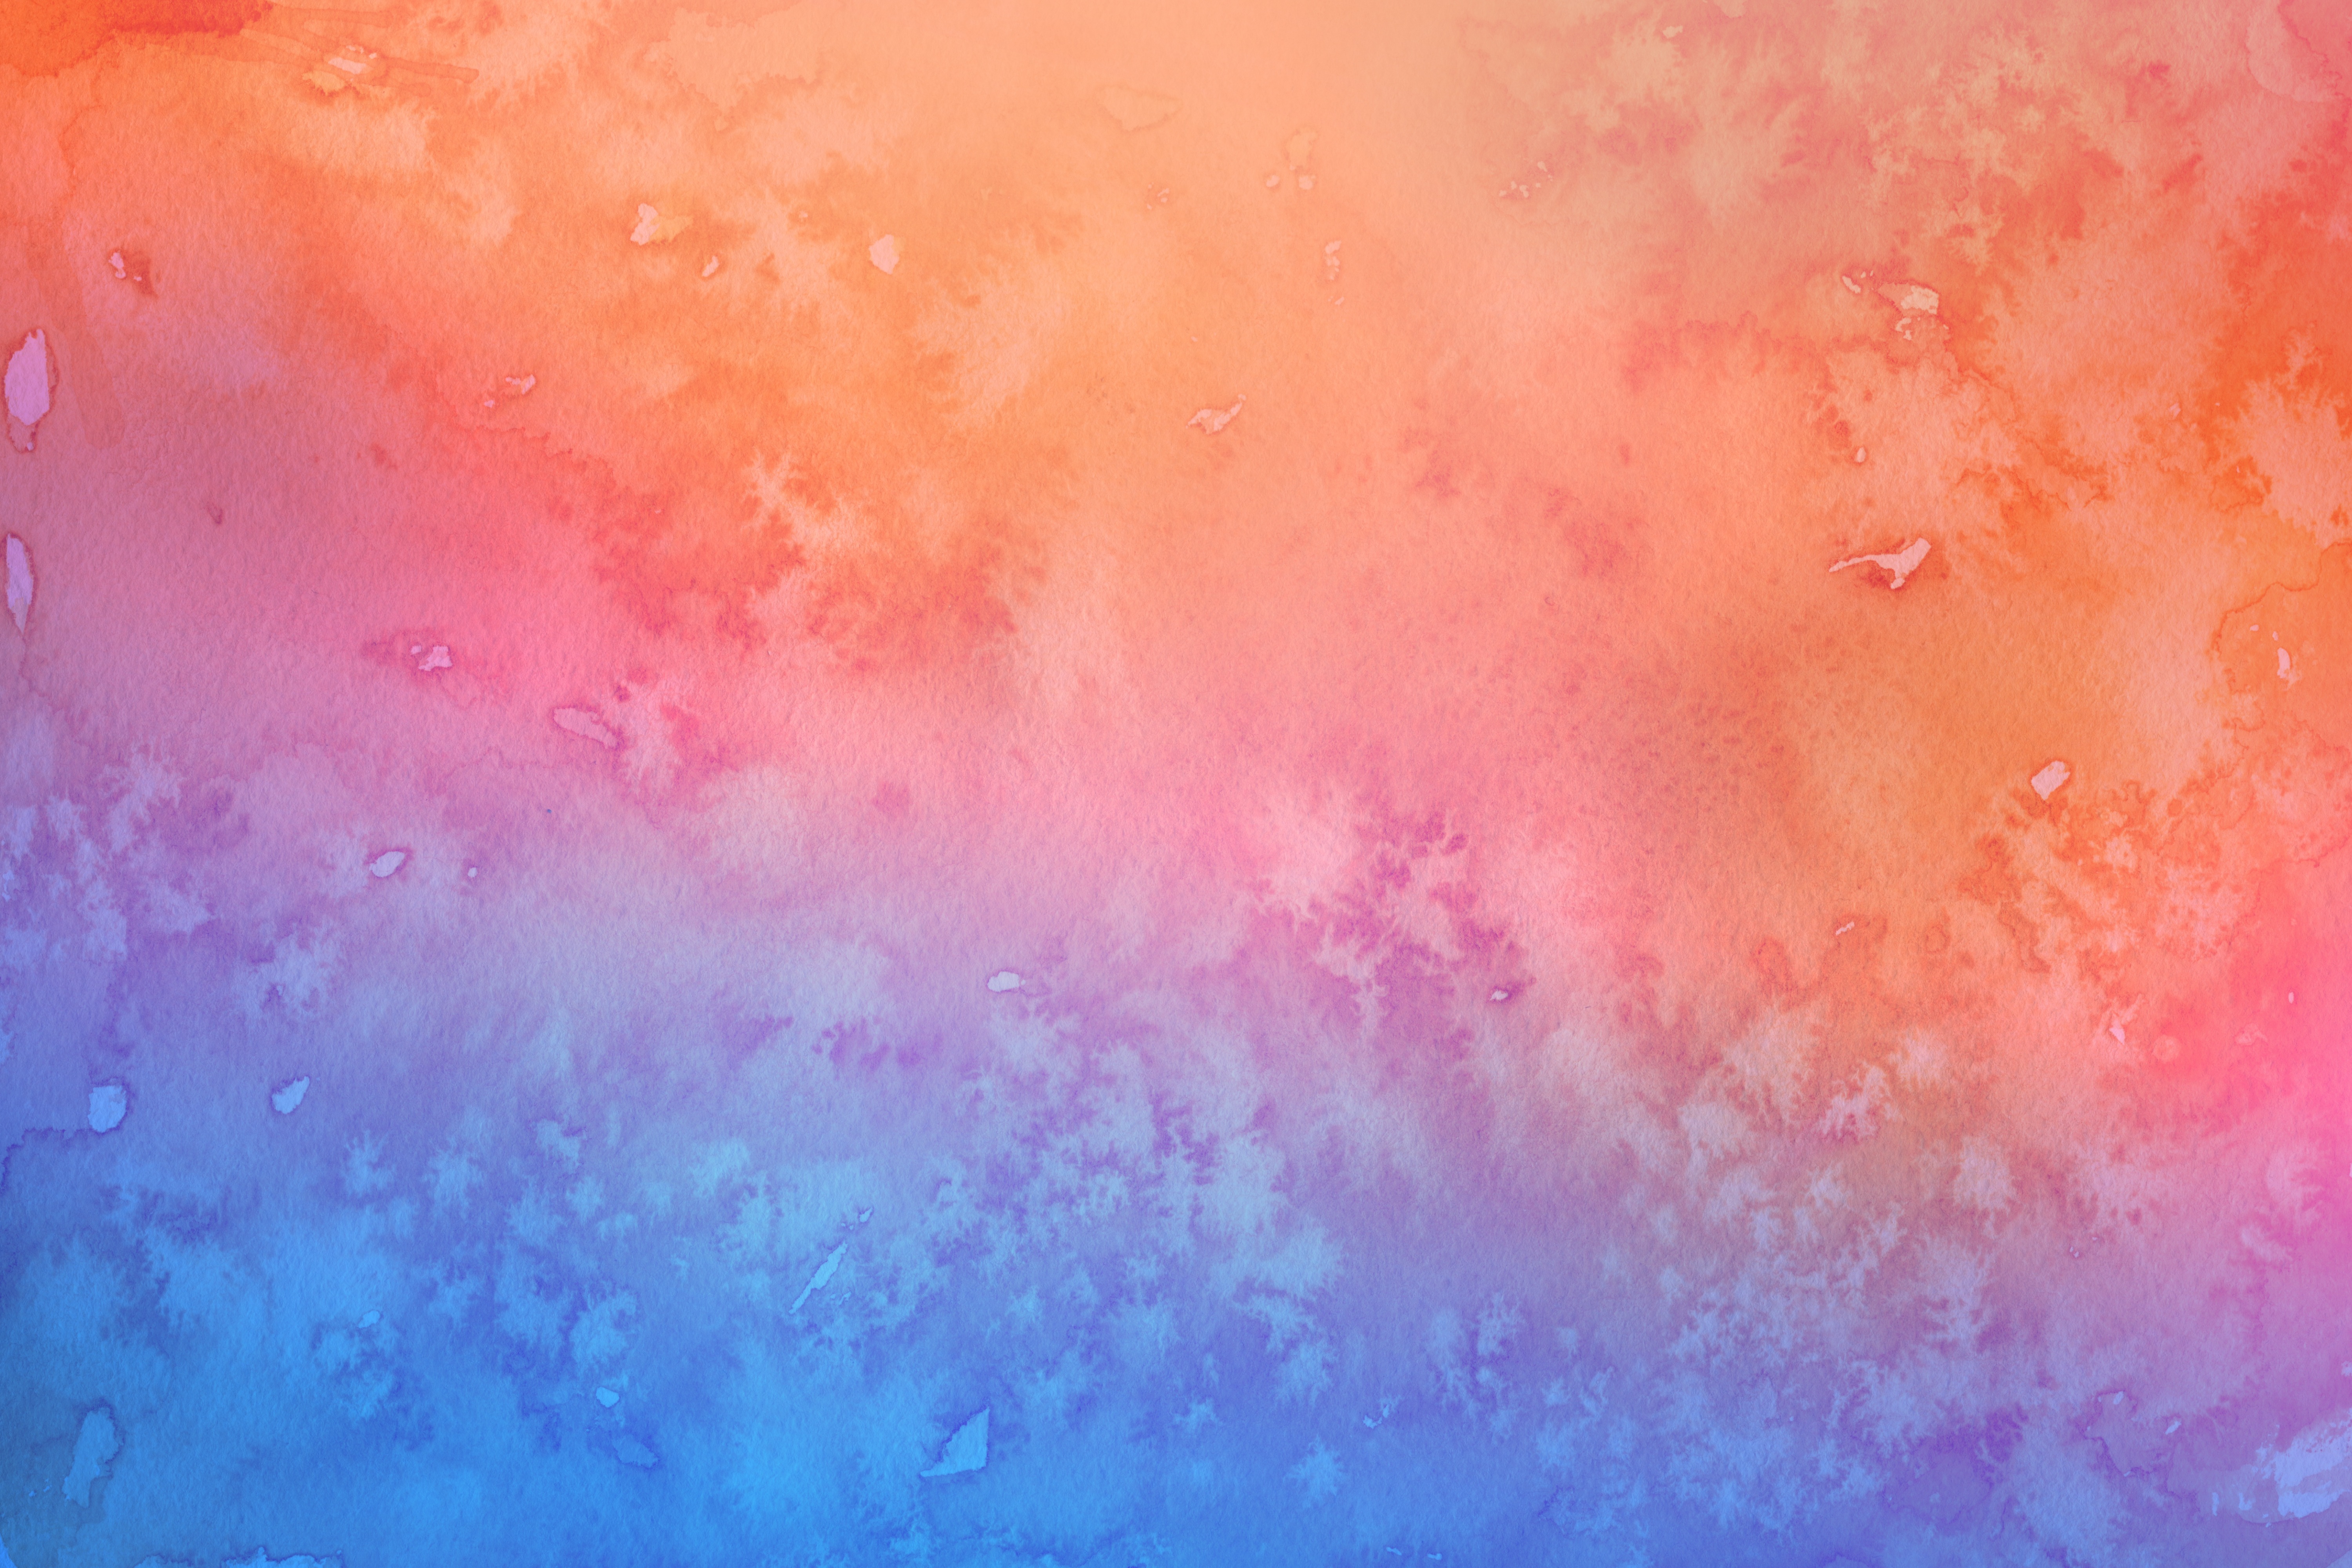
sky, texture, red, color, blue, pink, watercolor paint, acrylic paint, pink orange, ink 2